Bairagi Kailaka Kabitaharu

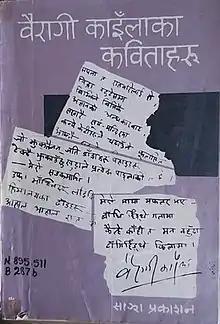
First edition

Bairagi Kailaka Kabitharu is a 1974 Nepali poetry collection by Bairagi Kainla. It was published in 1974 (2031 BS) by Sajha Prakashan. It is the first book of the author. The poems in this collection were later reprinted in a book titled "Bairagi Kainla ka Sankalit Kavita" with his other poems by Phoenix Books. Kainla is known as progenitor of the Tesro Aayam (Third Dimension) movement in Nepali literature alongside Indra Bahadur Rai and Ishwor Ballav. He received the Sajha Puraskar for this book.